History of Mexico

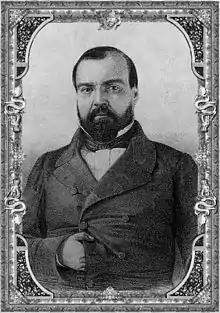
Ignacio Comonfort significant role during the tumultuous period of the mid-19th century, including the Reform War and early stages of the Mexican Republic's transition.

In March 1847, U.S. President James K. Polk sent an army of 12,000 soldiers under General Winfield Scott to Veracruz. The 70 ships of the invading forces arrived at the city on 7 March and began a naval bombardment. After landing, Scott started the Siege of Veracruz. The city, at that time still walled, was bombarded from land and sea. After 12 days, the Mexicans surrendered. Scott marched west with 8,500 men, while Santa Anna was entrenched with artillery and 12,000 troops on the main road halfway to Mexico City. Santa Anna was outflanked and routed at the Battle of Cerro Gordo.